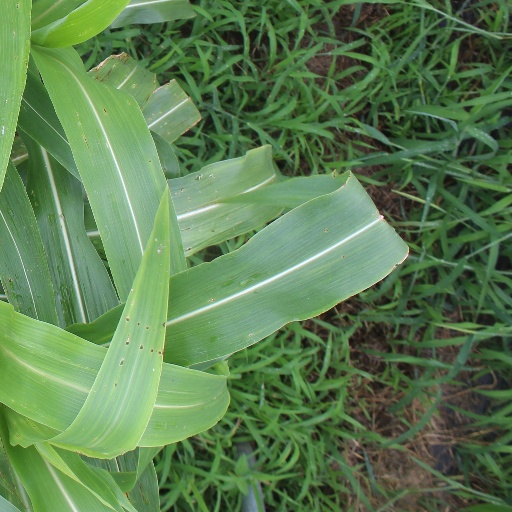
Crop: sorghum